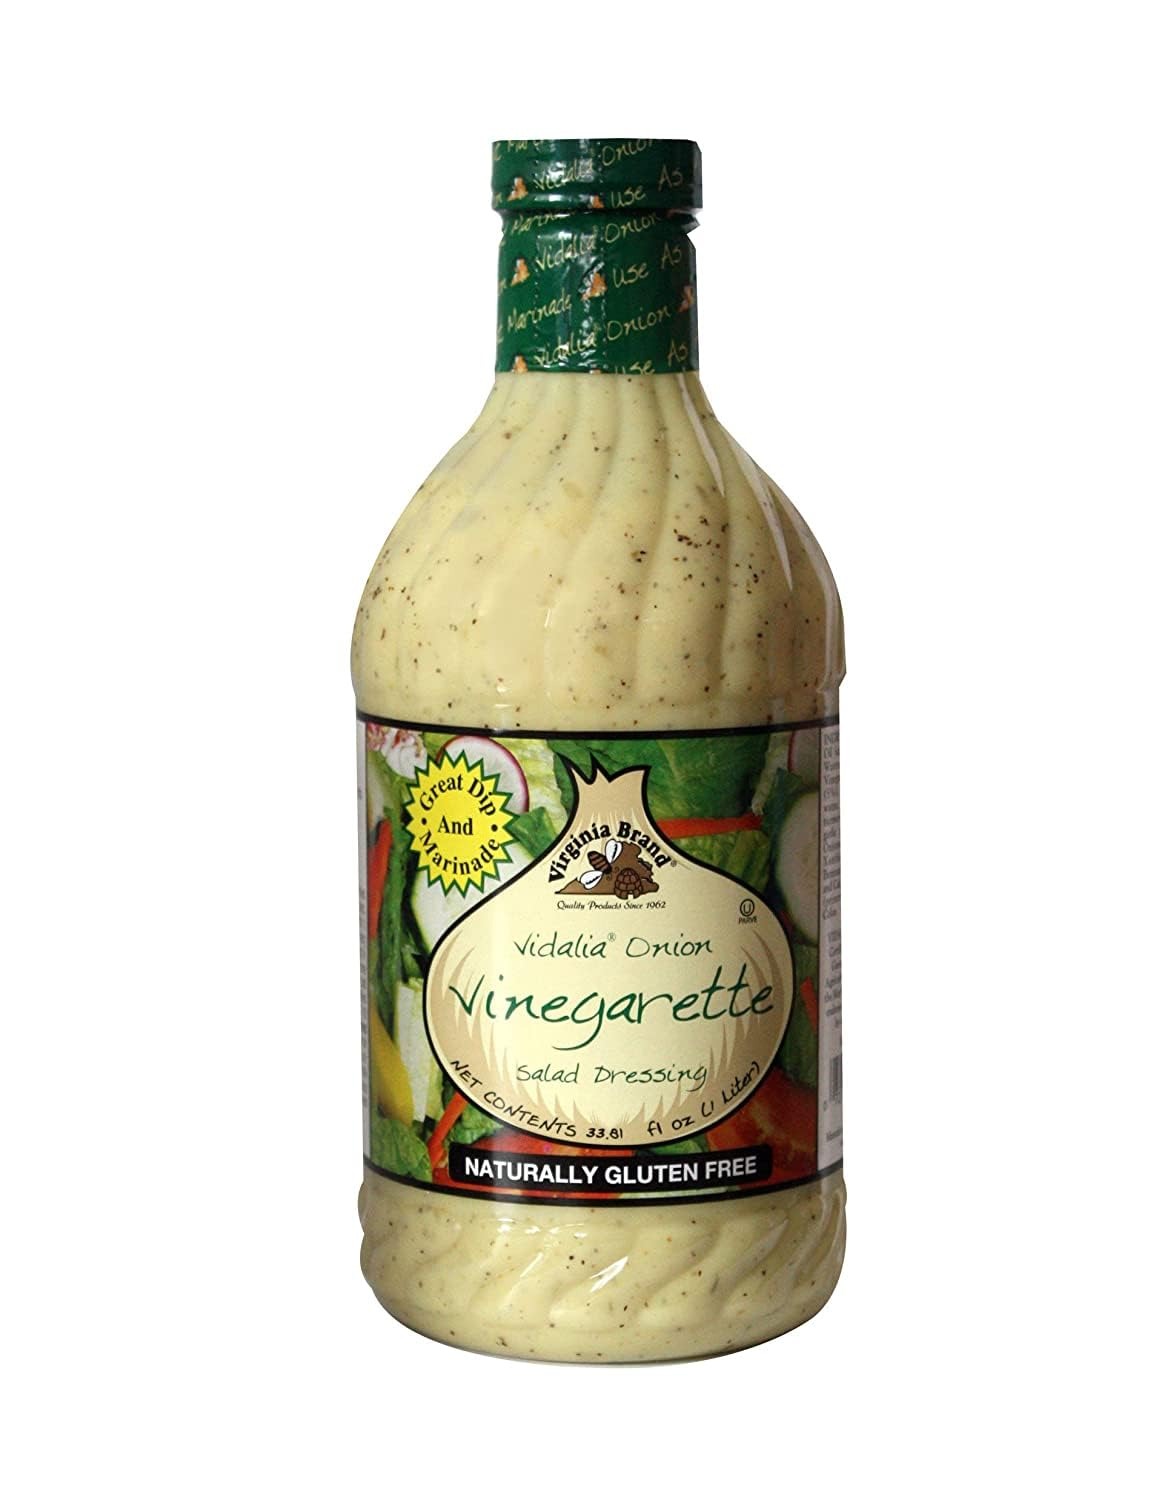
Item Name: Virginia Brand Vidalia Onion Vinaigrette, 33.8oz (Pack of 1)
Bullet Point 1: Great for Dips and Marinade
Bullet Point 2: Perfect dressing for salad.
Bullet Point 3: Favorite by many for over 50 years
Bullet Point 4: 4 Pack
Value: 33.81
Unit: Fl Oz

Price: 4.93